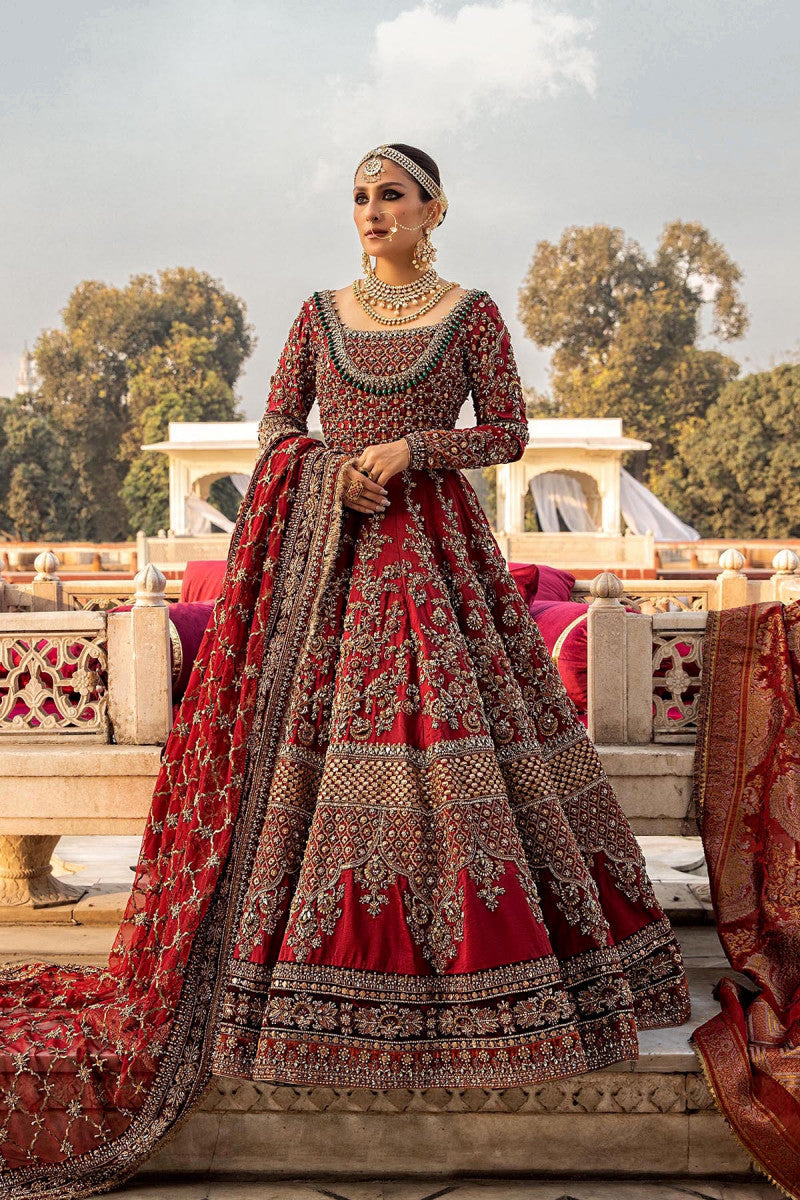
burgundy embroidered lehenga set